Junior Eurovision Song Contest 2009

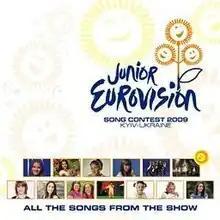
Cover art of the official album

The EBU announced the complete list of participating countries in the 2009 contest on 8 June 2009. 13 countries competed in the contest. Sweden returned after missing the previous year's contest, while , and withdrew from the contest.